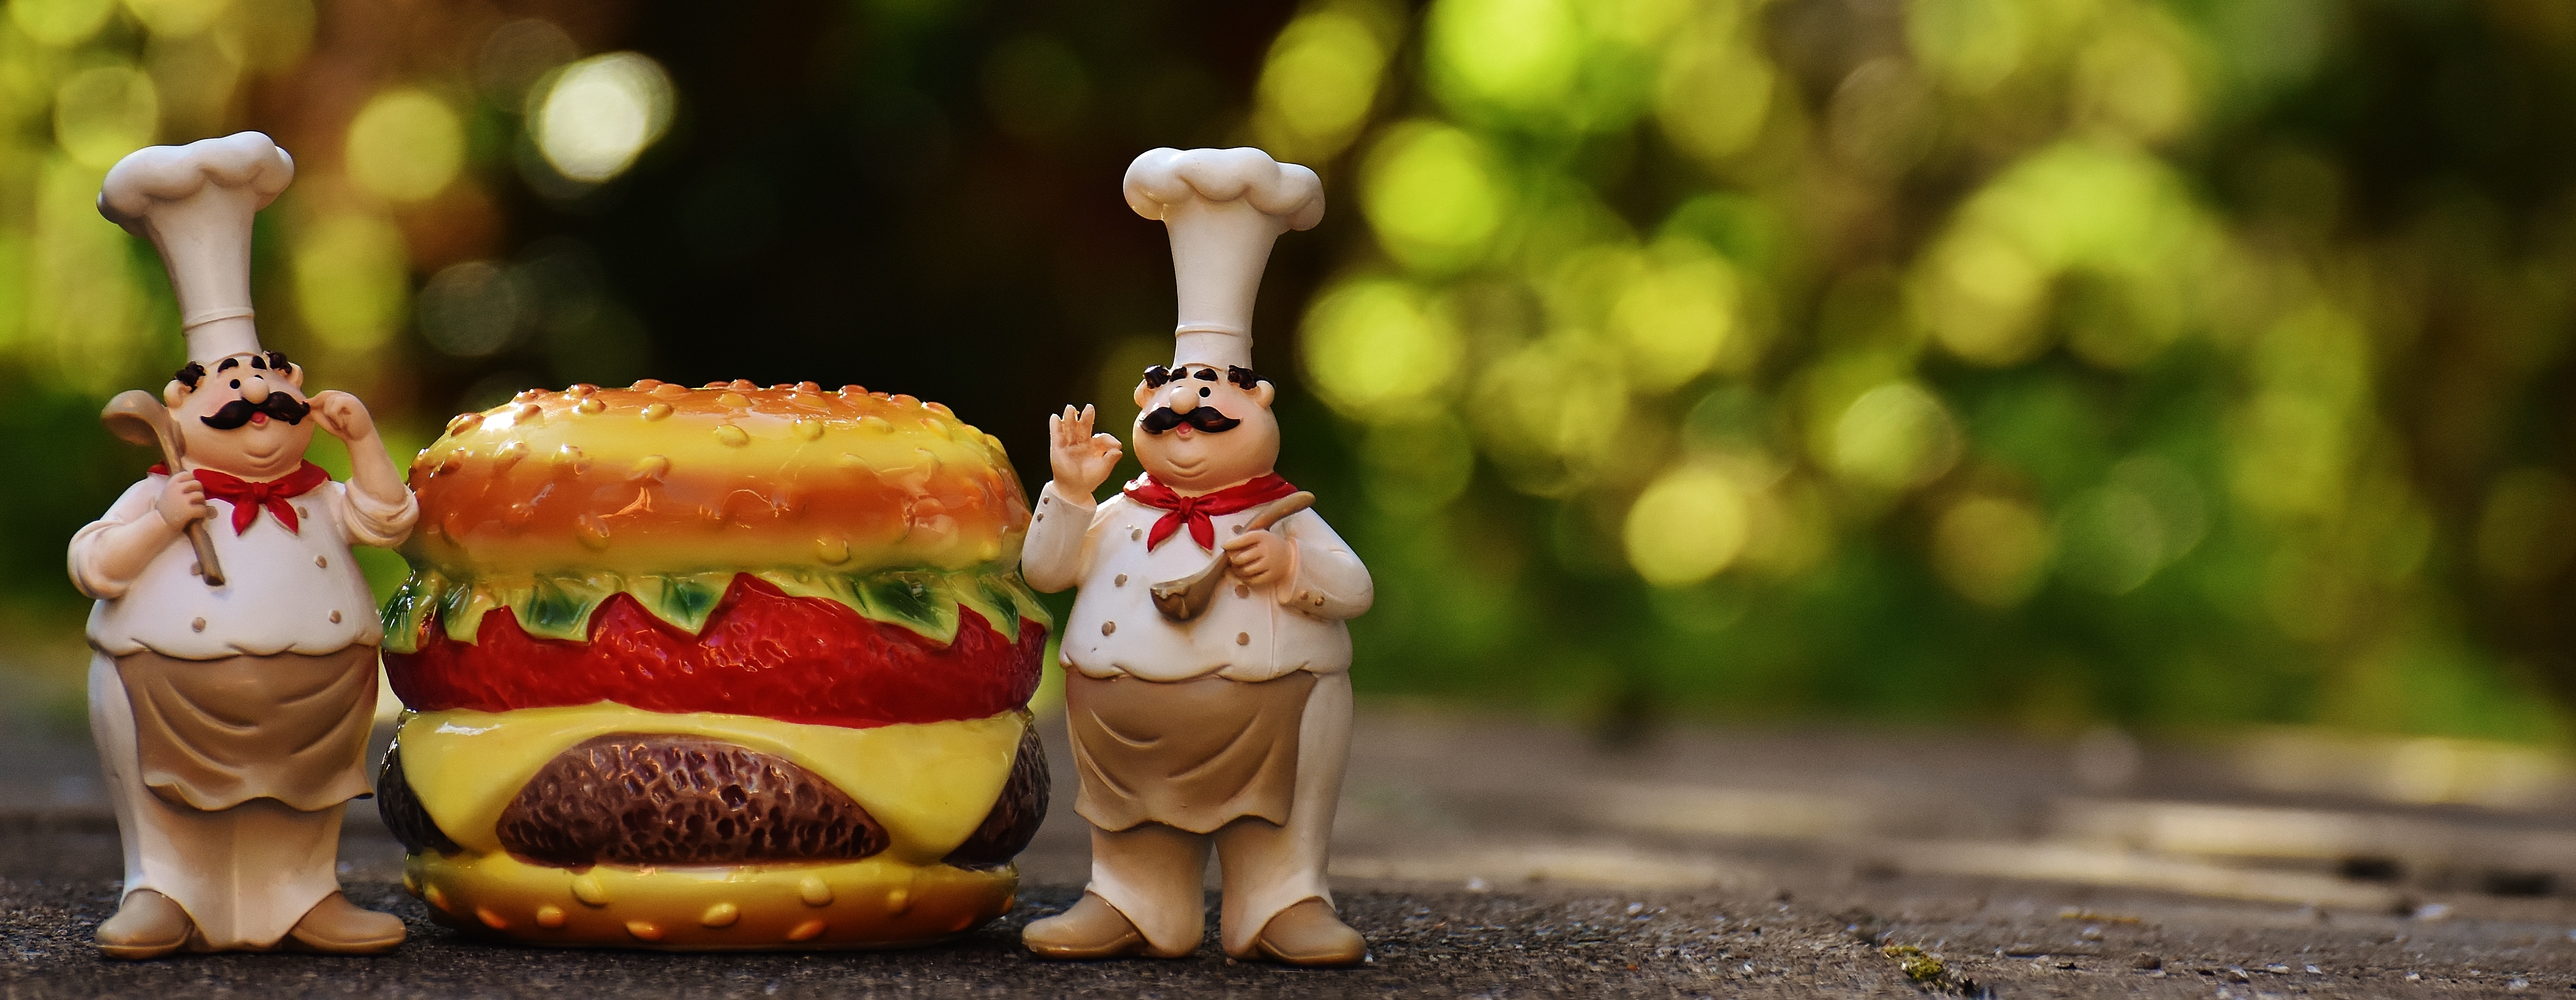
flower, restaurant, meal, food, produce, autumn, hamburger, cook, cheeseburger, funny, figures, gastronomy, chefs